Egypt–United States relations

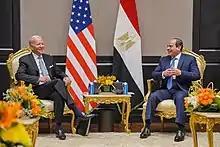
President Joe Biden and Abdel Fattah el-Sisi in 2022.

Egypt and the United States formally began relations in 1922 after Egypt gained nominal independence from the United Kingdom. Relations between both countries have largely been dictated by regional issues in the Middle East such as the Israeli–Palestinian conflict and Counterterrorism. But also domestic issues in Egypt regarding the country's human rights record and American support for the regimes of Hosni Mubarak and Abdel Fattah el-Sisi for which the United States had come under controversy for in the aftermath of the 2011 Egyptian Revolution, and with many dissidents of the current regime describing Sisi's rule as tyrannical.